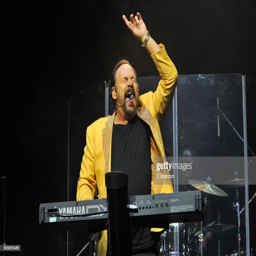
musician of rhythm and blues artist performs on stage at theatre .